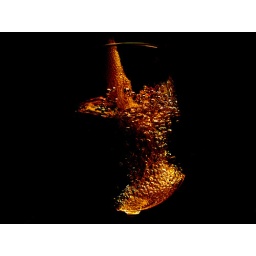
golden fountain in wine glass